India national football team at the Asian Games

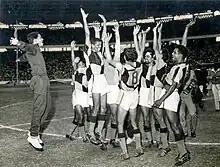
India national football team dancing after winning the gold medal at 1962 Asian Games football tournament

He used the 3–2–5 formation in the first match against South Korea, who had won the 1960 AFC Asian Cup. South Korea dominated the match, defeating India 2–0. In the early minutes, Indian forward Goswami failed to convert several chances when Balaram passed him the ball at the goalmouth. Korea impressed the 95,000 spectators with better ball control, tactics and quick passes. Forward Chung Soon-choon volleyed the ball from a corner kick in the 30th minute for their first goal. In the second half, Korean inside–out Cha Tae-sung beat Indian goalkeeper Pradyut Barman for his team's second goal. In the second match, against Thailand, India had better gameplay and won 4–1. Center–back Jarnail Singh was injured in a head collision, however; he was stretchered off, needed several stitches, and India was one man down.